Elizabethan era

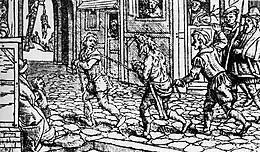
A woodcut of depicting a vagrant being punished in the streets in Tudor England

Elizabeth managed to moderate and quell the intense religious passions of the time. This was in significant contrast to previous and succeeding eras of marked religious violence.